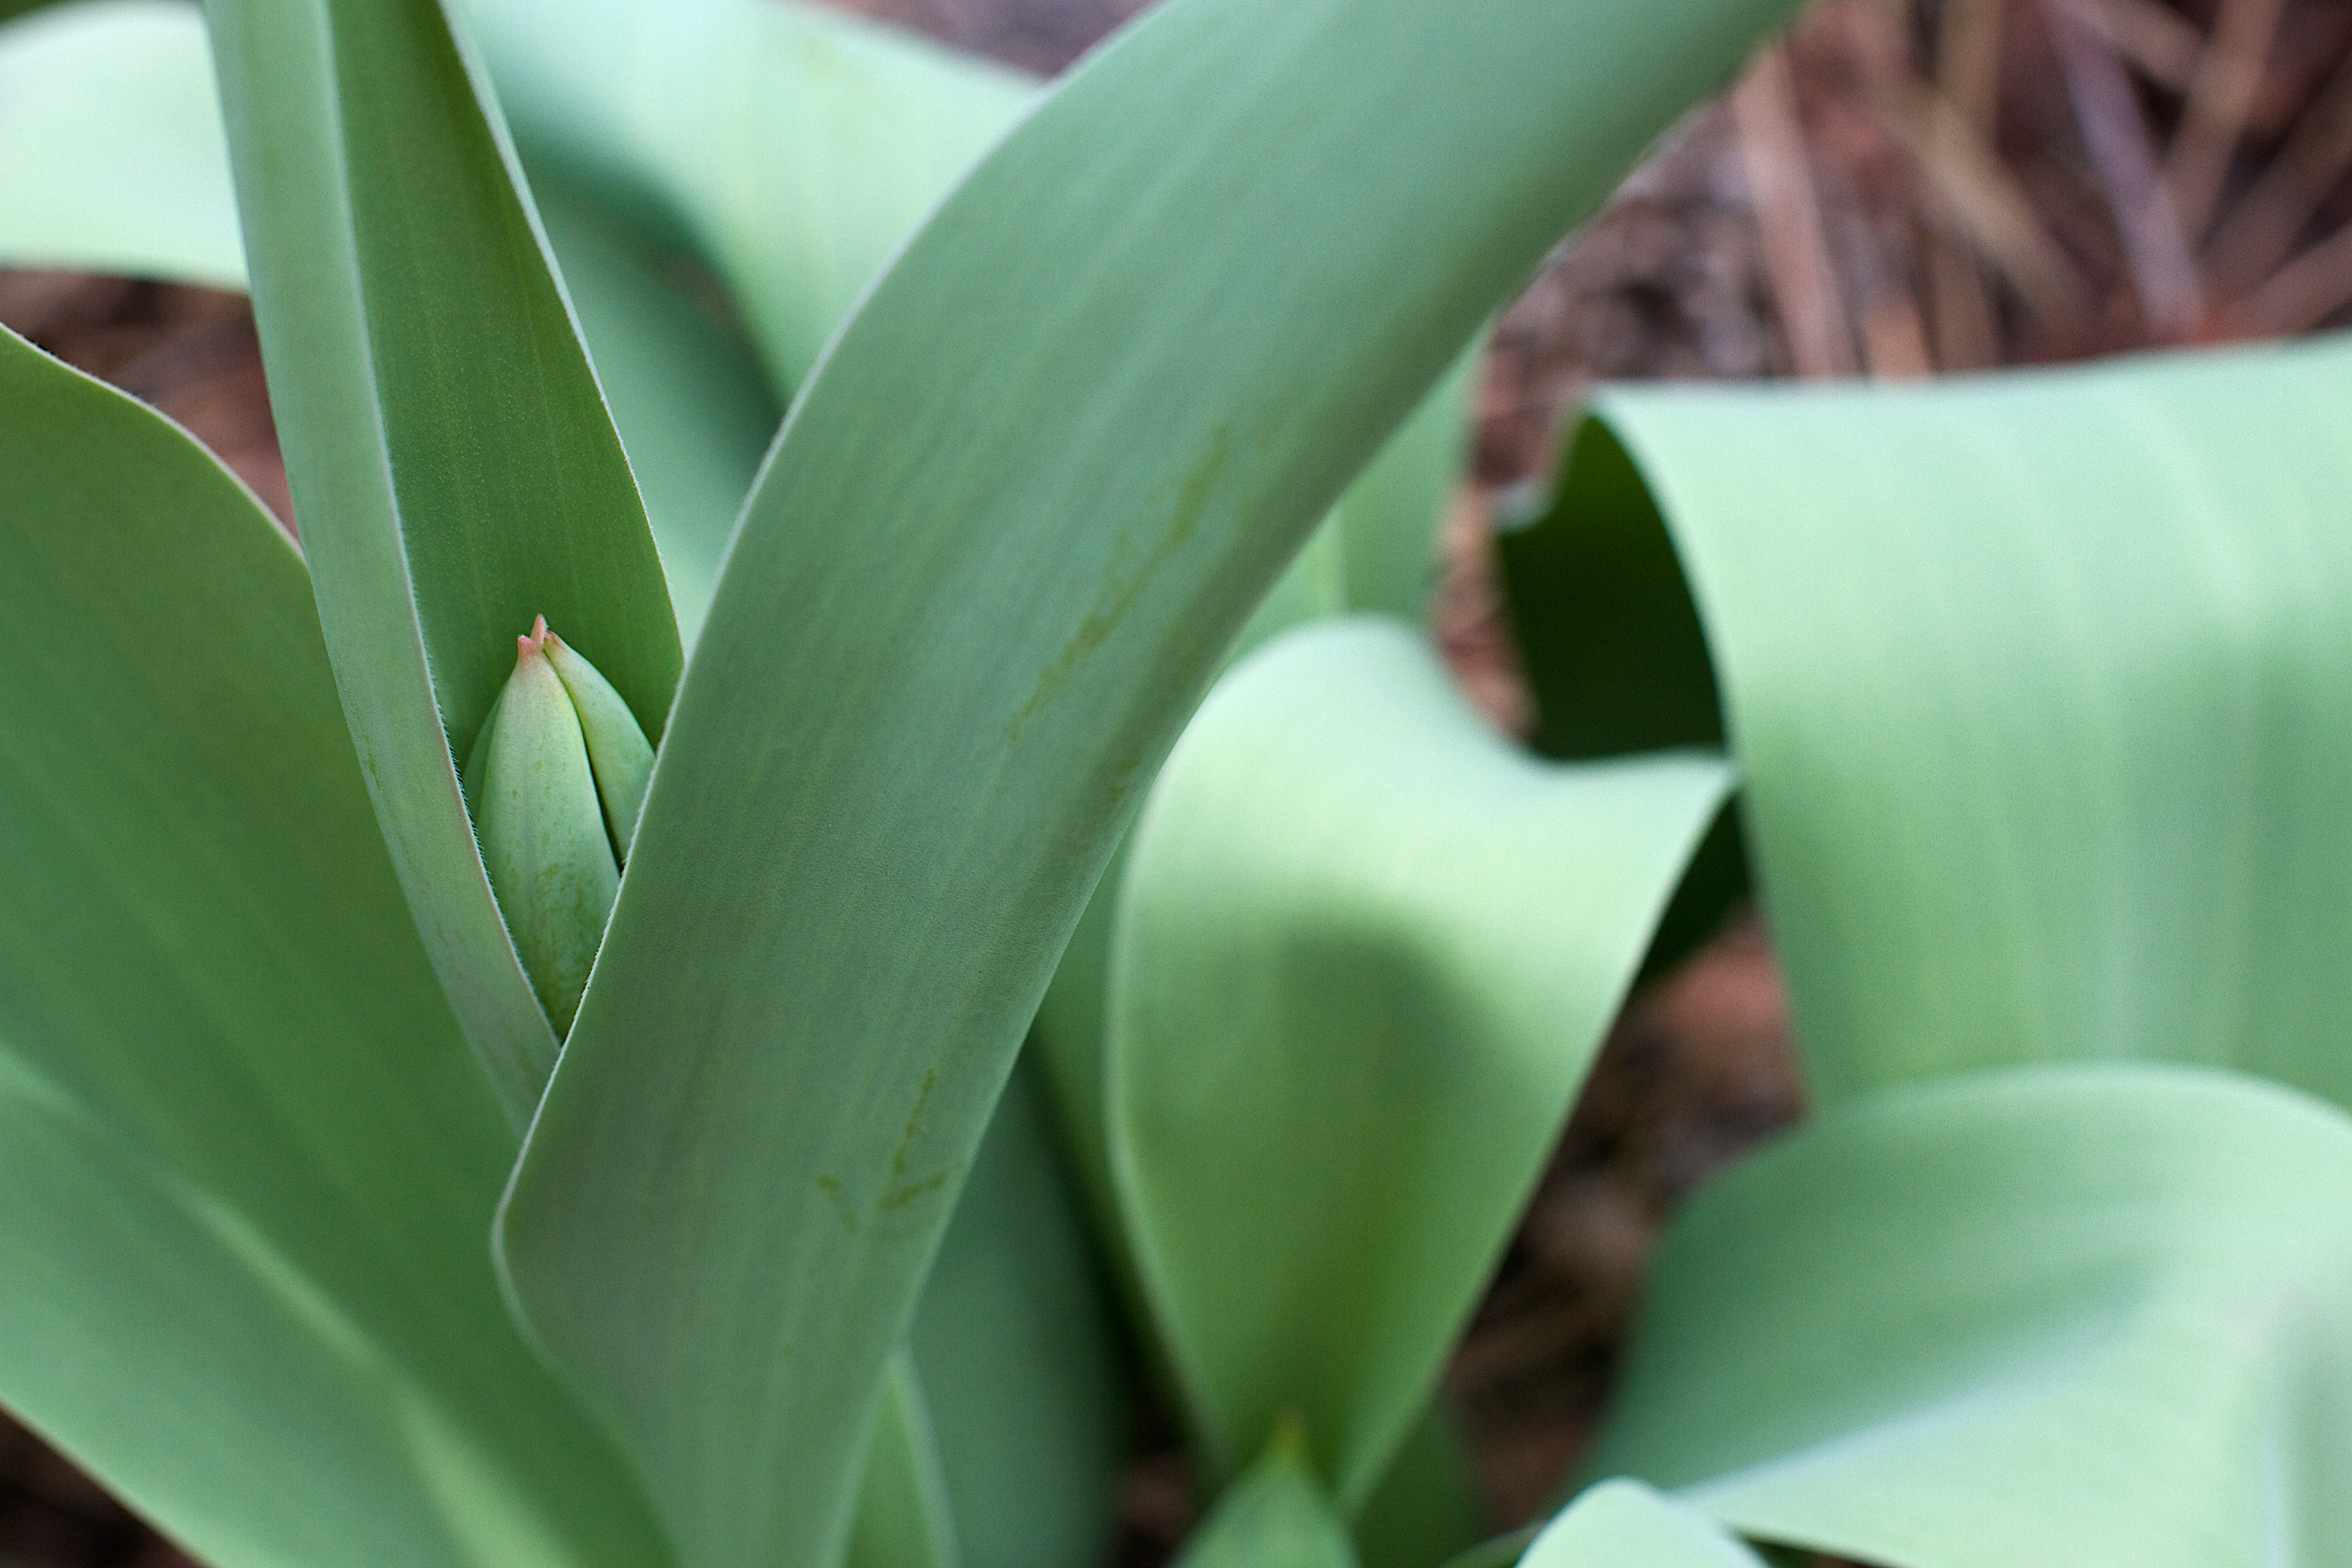
plant, leaf, flower, tulip, green, botany, flora, flowering plant, plant stem, land plant